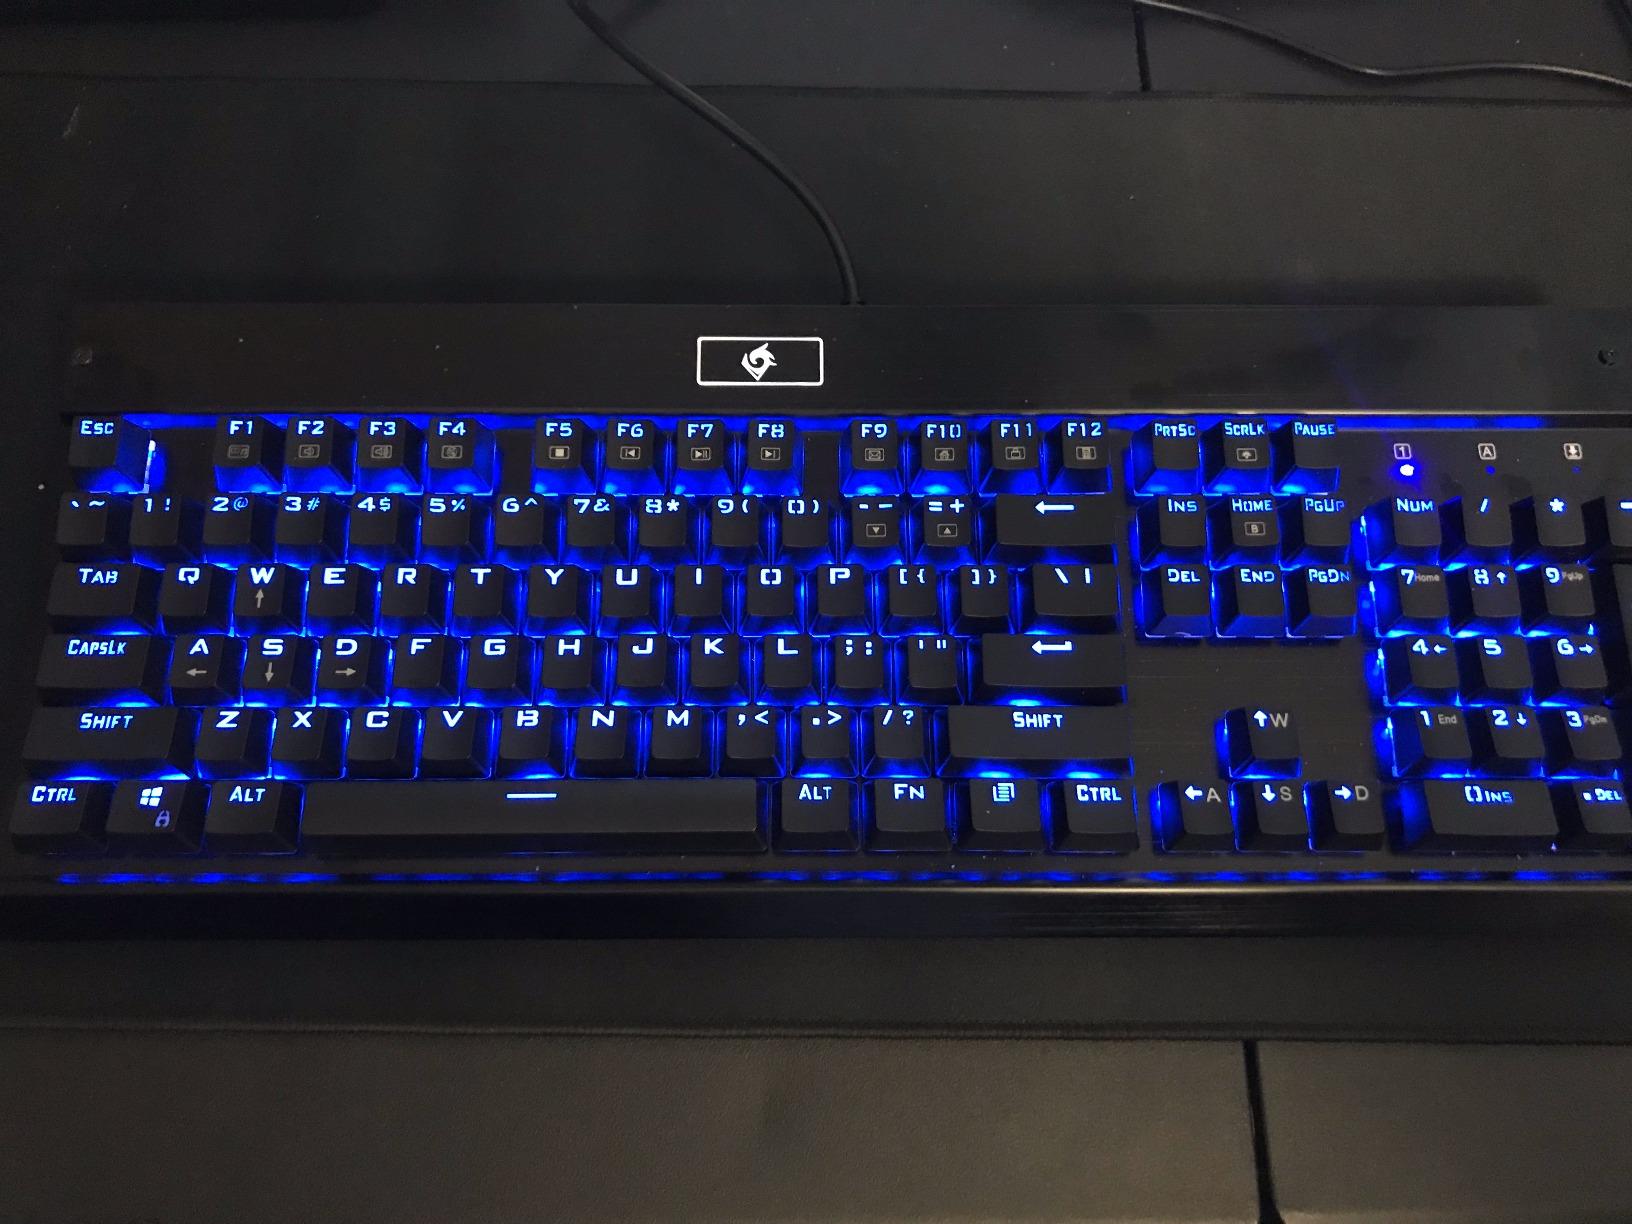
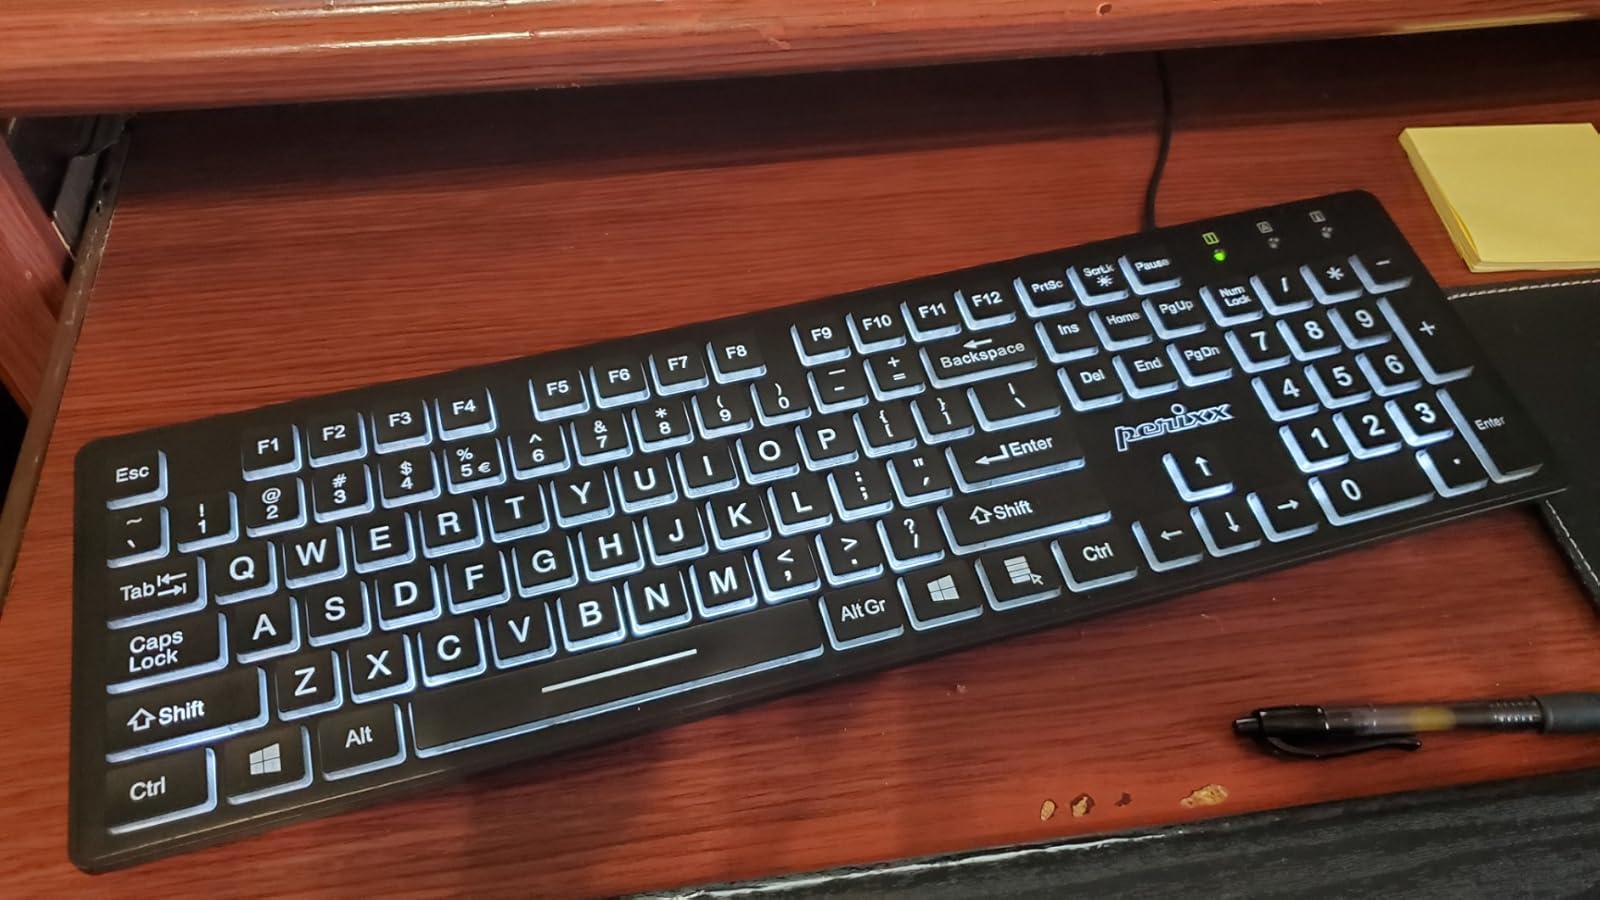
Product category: keyboard
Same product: no